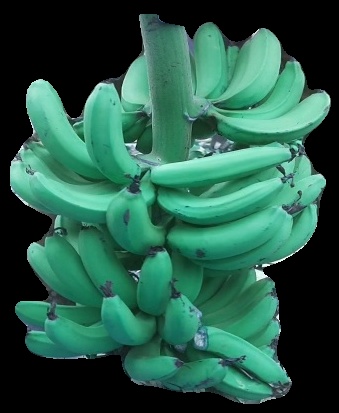
Variety: pachbale
Grade: grade3